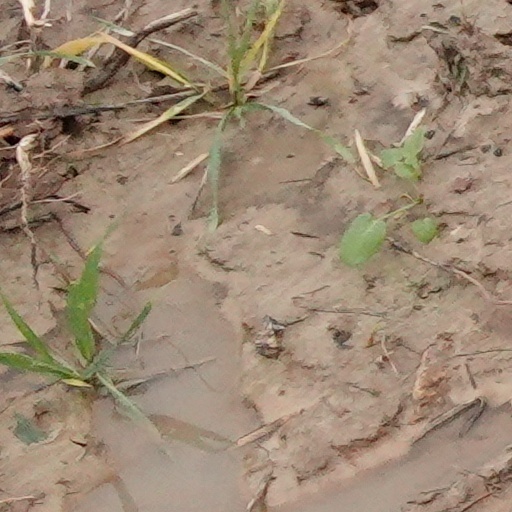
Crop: wheat